Shane Rawley

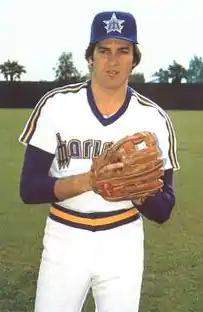
Rawley in 1981

Shane William Rawley (born July 27, 1955) is an American former professional baseball pitcher. He played in Major League Baseball from 1978 through 1989 for the Seattle Mariners, New York Yankees, Philadelphia Phillies, and Minnesota Twins.